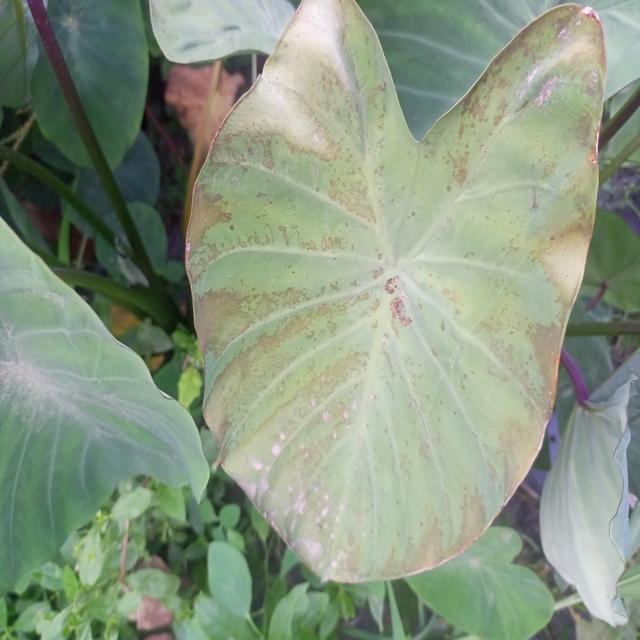
Label: Mid_Blight